Robert Fuller House

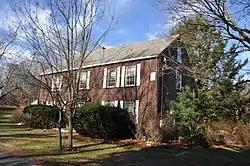

The Robert Fuller House is a historic house at 3 Burrill Lane in Needham, Massachusetts. Built in 1707 and moved to its present location in 1750, it is the oldest house in Needham. It is a well-preserved example of First Period architecture, adaptively modified over the centuries to adapt to later uses. The house was listed on the National Register of Historic Places in 1987.